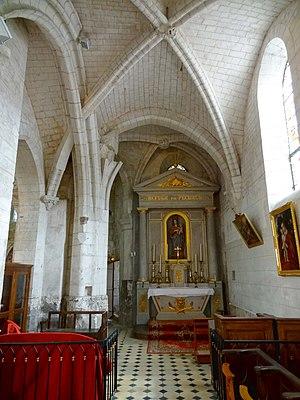
Intérieur de l'église - voir titre.
L'église Notre-Dame-de-l'Assomption est une église catholique paroissiale située à Marissel, dans la commune de Beauvais, dans l'Oise, en Hauts-de-France, en France. La façade et les élévations latérales de la nef et des bas-côtés suggèrent un vaste édifice de style gothique flamboyant, mais si la hauteur et la largeur de la nef sont effectivement généreuses, elle est très courte, et bute à l'est contre un clocher roman non visible depuis l'ouest, qui est entouré de plusieurs travées construites entre le milieu du XIIᵉ et le milieu du XIIIᵉ siècle. L'absidiole en cul-de-four au chevet du collatéral nord n'est autre que l'abside de la précédente église roman. La chapelle de deux travées qui occupe l'emplacement du croisillon nord date des débuts de l'architecture gothique, tandis que le croisillon sud et le petit chœur au chevet plat sont issus de deux campagnes différentes à la première moitié du XIIIᵉ siècle, qui ont apparemment traîné en longueur à en juger d'après l'écart stylistique entre le gros-œuvre et les voûtes avec leurs supports.